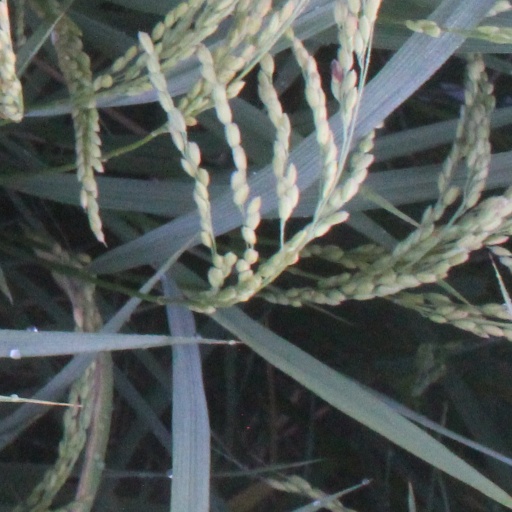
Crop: rice